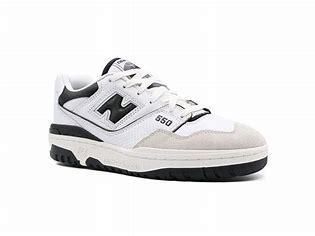
Brand: New
Model: Balance kg New Balance 550